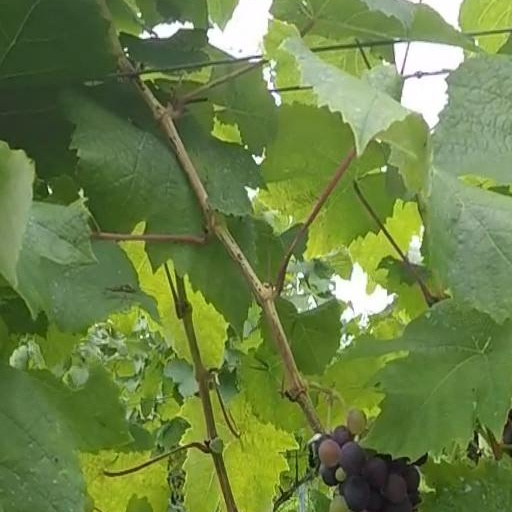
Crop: grape